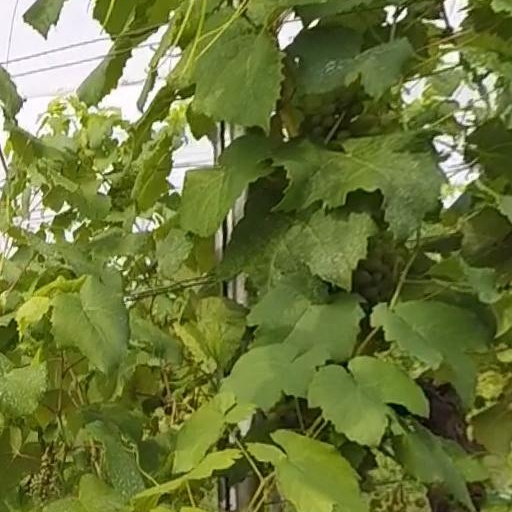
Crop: grape